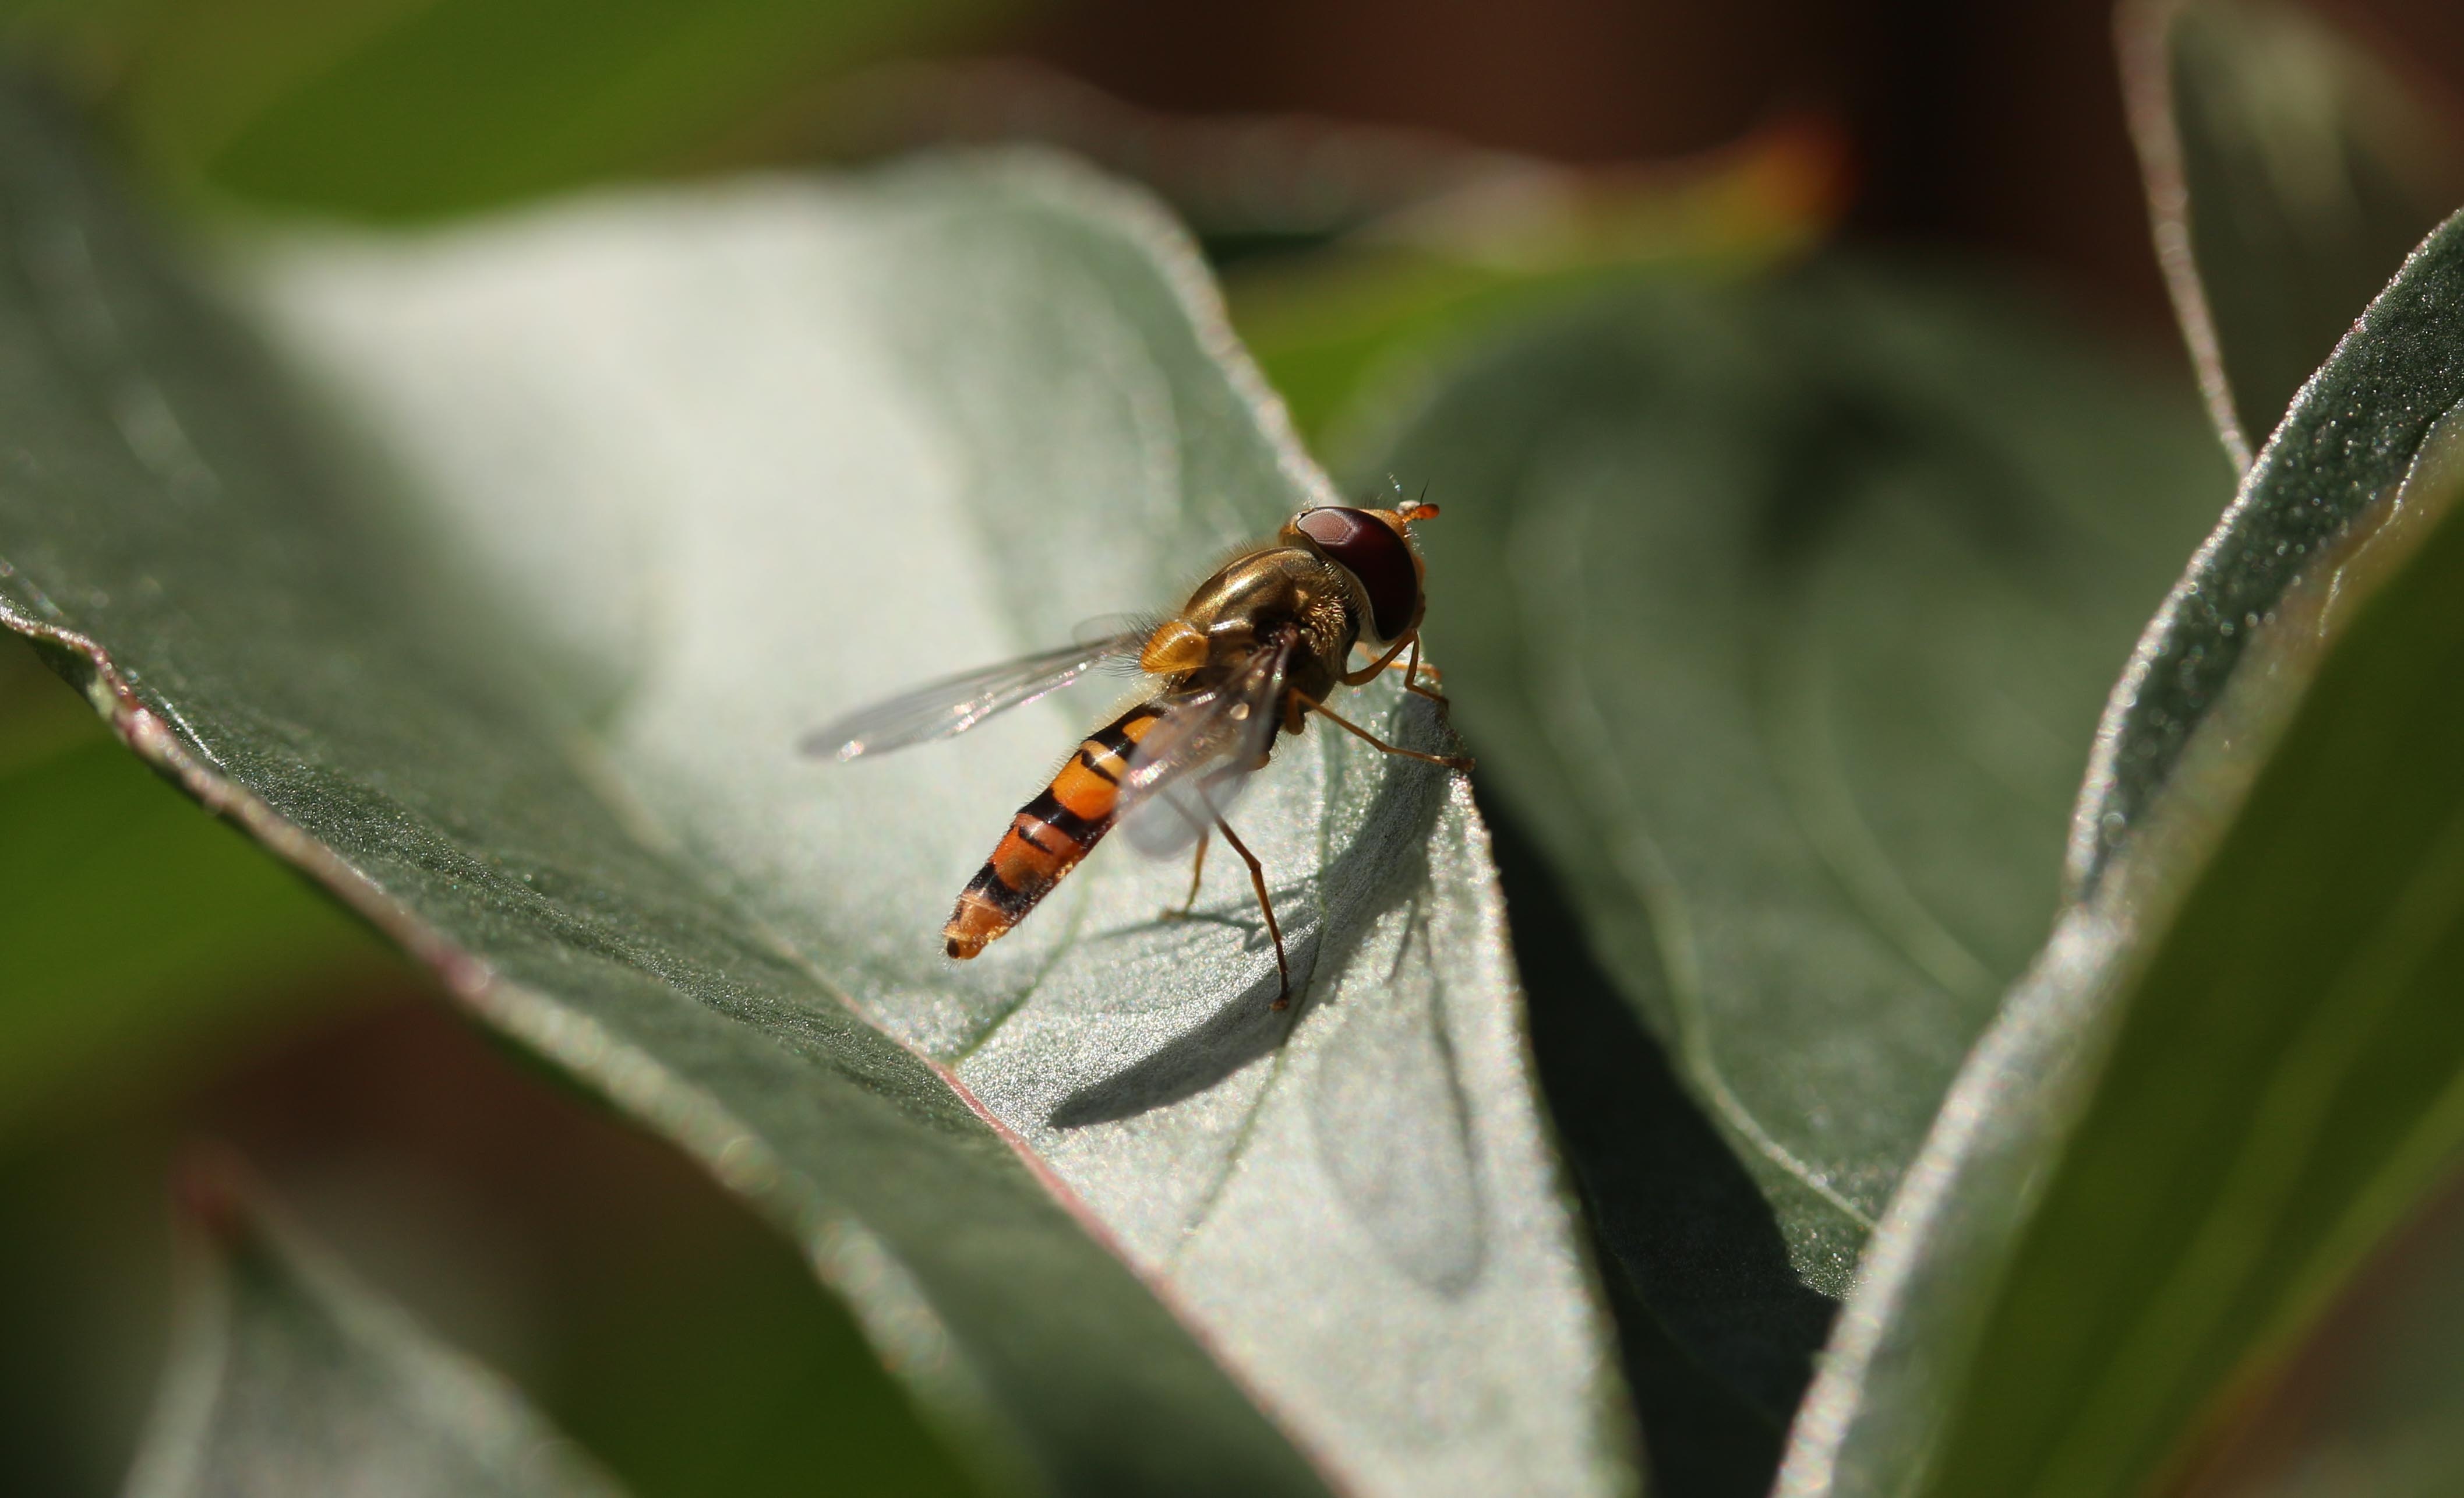
nature, photography, leaf, flower, fly, wildlife, green, insect, botany, flora, fauna, invertebrate, close up, pest, macro photography, arthropod